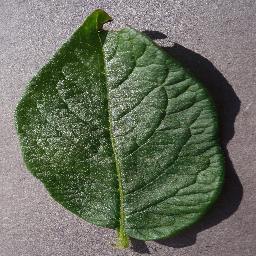
Label: Potato___healthy